Systembolaget

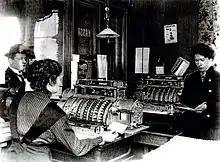
Interior of the cashering area of a Systembolaget store with counter service in Växjö, .

Systembolaget has a strict monopoly status on alcohol sales to consumers in Sweden, with the following exceptions: